Da Lat–Thap Cham railway

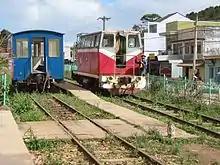
A diesel locomotive prepares for its return trip at Trại Mát station.

In the 1990s, a section of the line between Da Lat station and the nearby village of Trại Mát was restored and returned to active use as a tourist attraction. A planning document released later, in 2002, listed the restoration of the entire Đà Lạt–Tháp Chàm railway as a priority for infrastructure development for Đà Lạt and Lâm Đồng Province, including the upgrading of Da Lat station and other stations along the routes to handle passenger and cargo transportation. The proposed renewal received the backing of provincial and local governments, and the national government indicated that private companies would also be allowed to participate in the reconstruction of the railway. The project would also include a connection to the North–South railway at Tháp Chàm, allowing trains to circulate between Da Lat and the rest of the country for the first time since the Vietnam War. In December 2009, four rail cars restored to look like the rail cars used on the Da Lat–Tháp Chàm line in the 1930s were put into use on the Da Lat–Trại Mát tourist railroad, carrying signage reading "Dalat Plateau Rail Road".